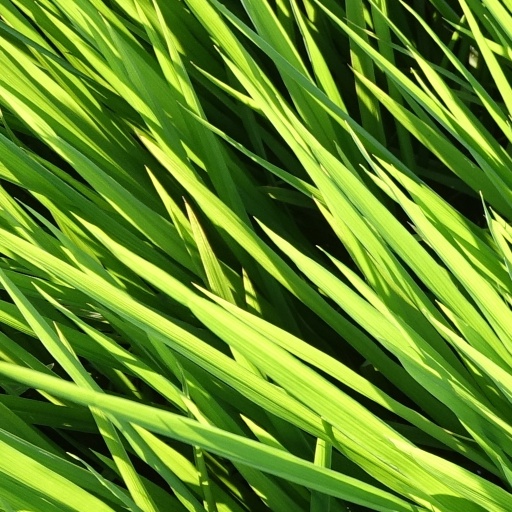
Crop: rice